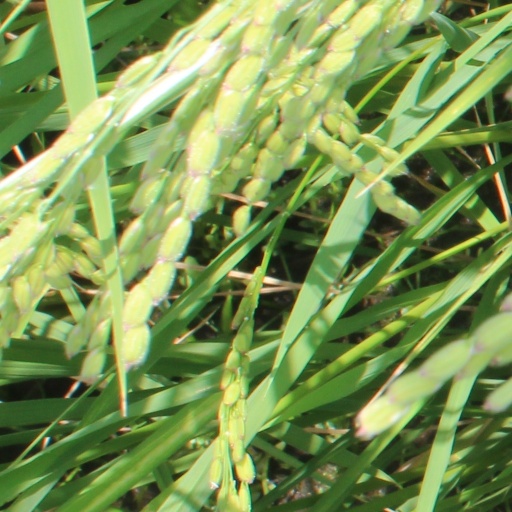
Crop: rice